Culture of the United States

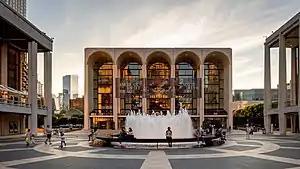
Lincoln Center, on the Upper West Side of Manhattan, hosts the David H. Koch Theater (left), the Metropolitan Opera House (center), and David Geffen Hall (right), surrounding the Revson Fountain.

American attitudes towards drugs and alcoholic beverages have evolved considerably throughout the country's history. In the 19th century, alcohol was readily available and consumed, and no laws restricted the use of other drugs. Attitudes on drug addiction started to change, resulting in the Harrison Act, which eventually became proscriptive.